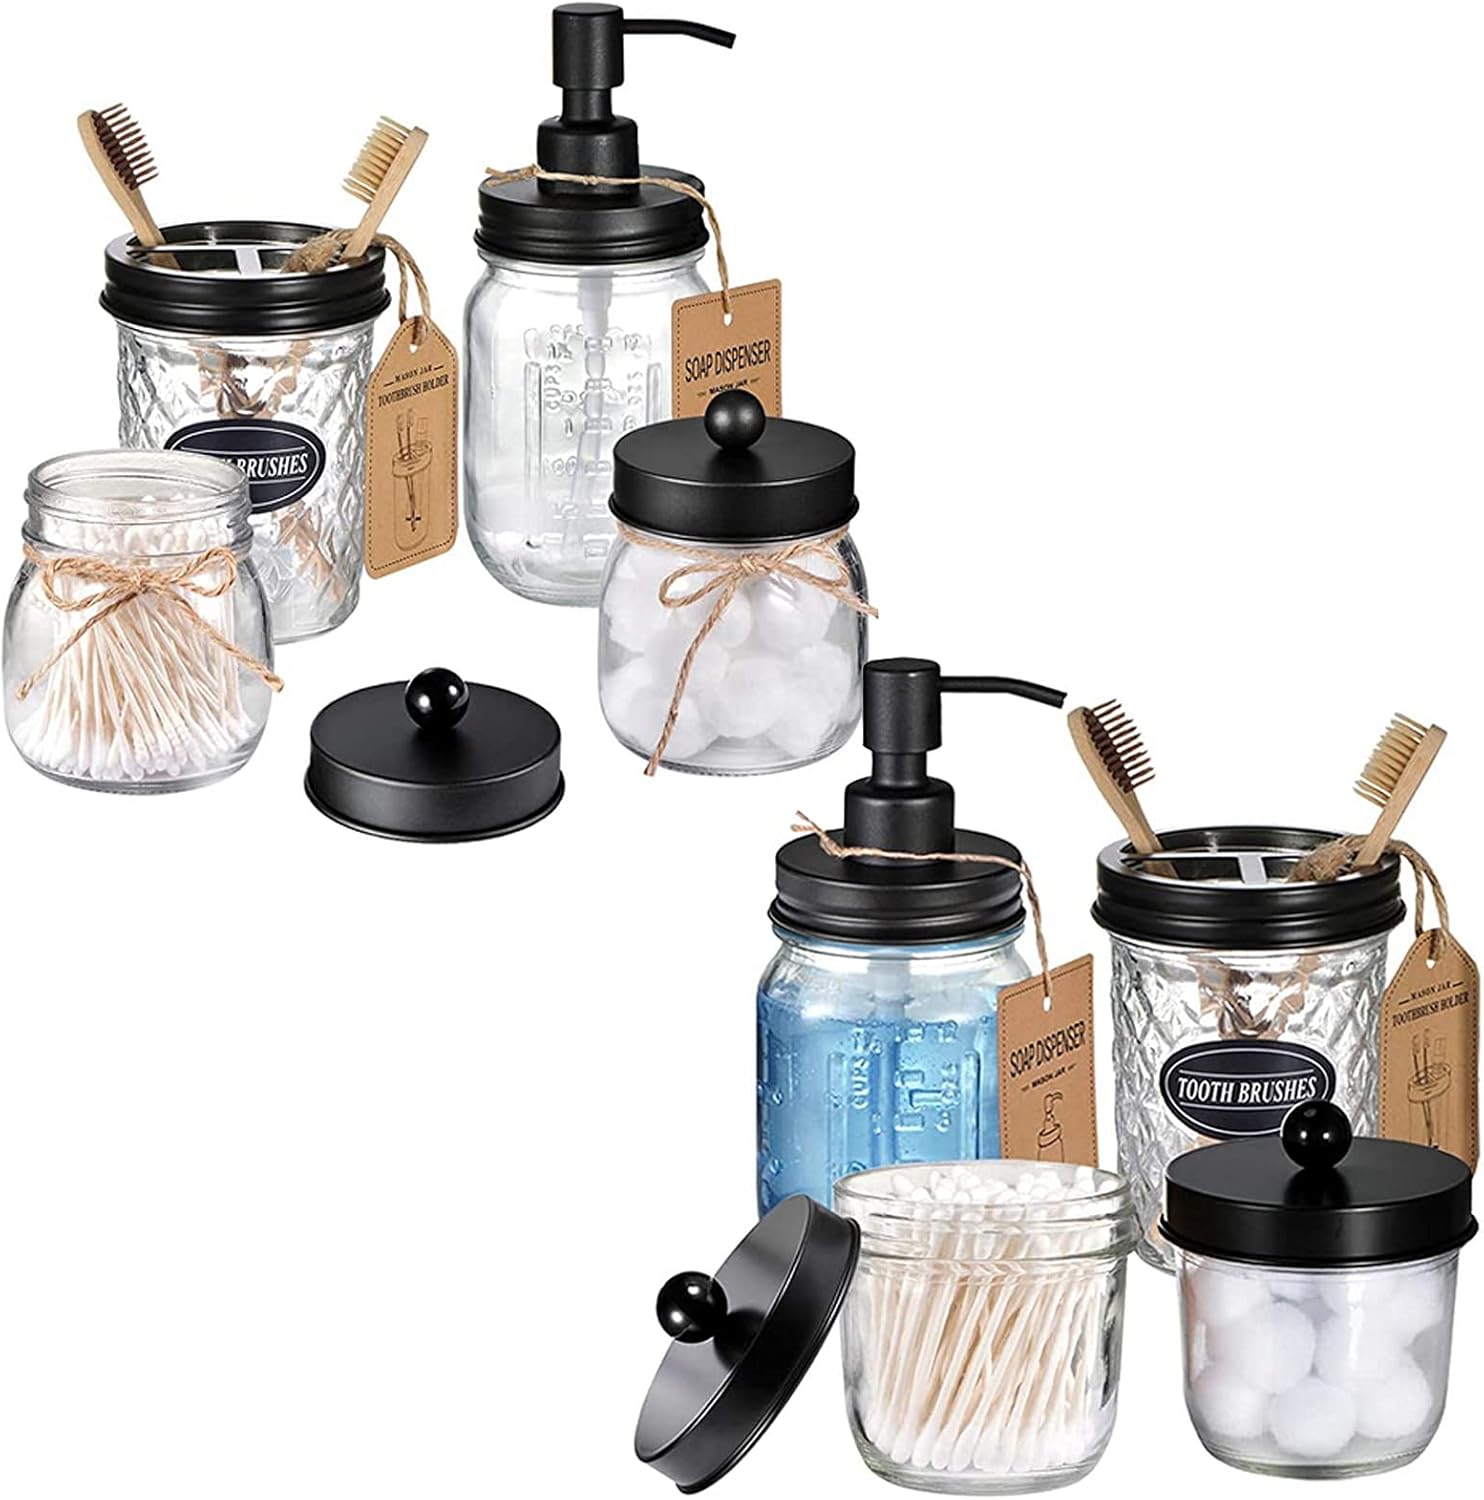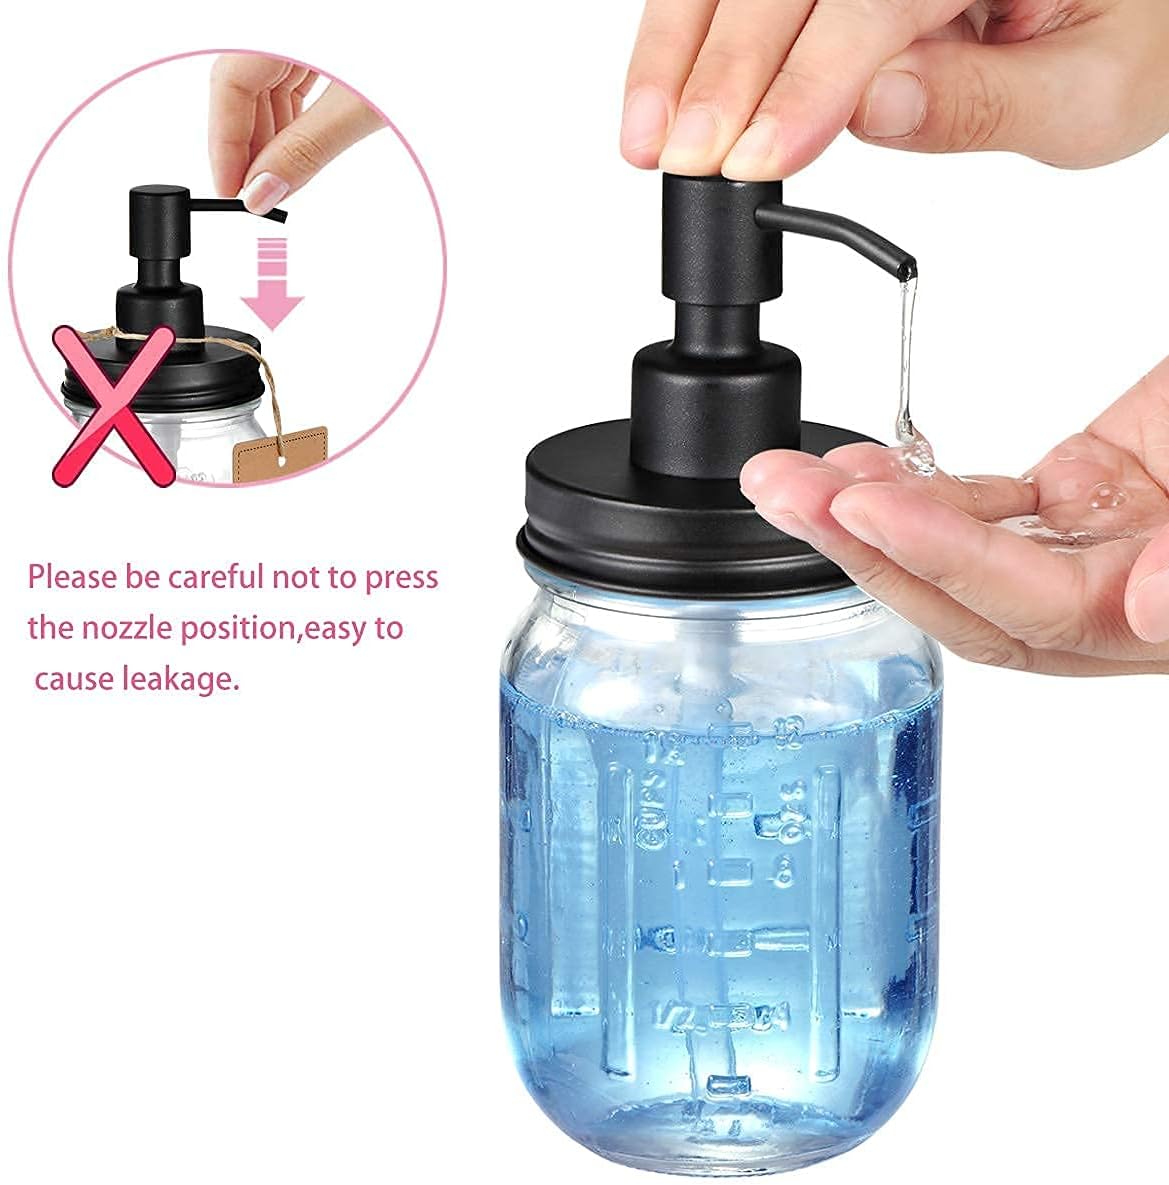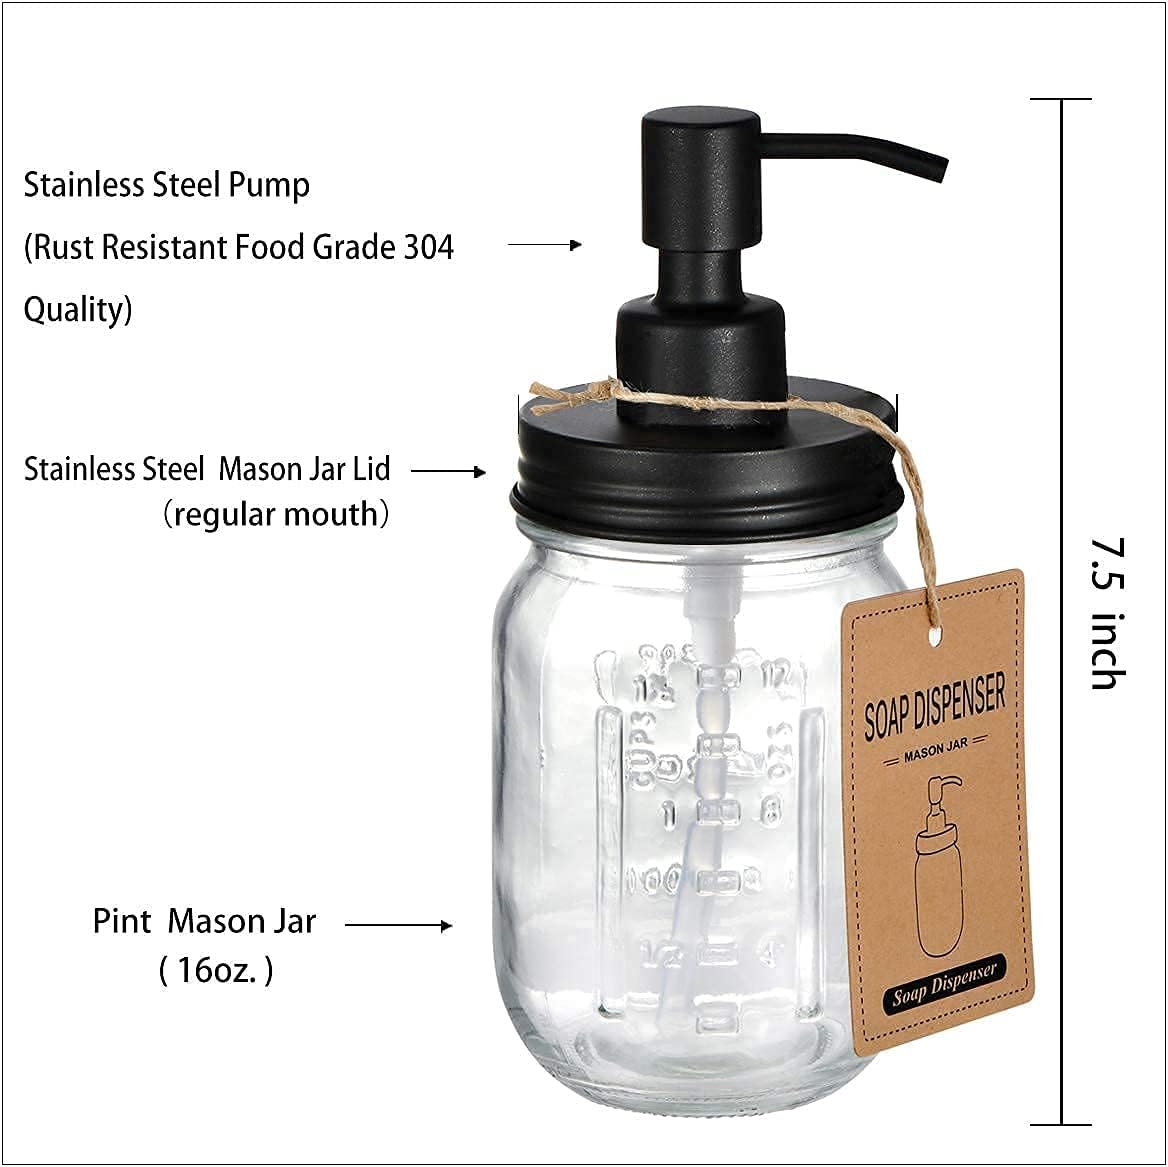
Amolliar 4pcs& 4pcs Black Mason Jar Bathroom Accessories Set -2 Lotion Soap Dispenser &2 Qtip Holder(Regular Mouth) &2 Cotton Swab Holder (Wide Mouth)&2 Toothbrush Holder-Rustic Farmhouse Decor
Category: Amazon Home
CRAFTED WITH QUALITY AND CARE Would you like to have a pretty and stylish storage and organization solution for your bathroom? Whether for your master or guest bathroom, Amolliar Mason Jar Bathroom Accessories Set is something that shouldn't be missing in bathroom decoration, and you won't have to look further. The Mason Jar Bathroom Accessories Set create depth, texture and a beautiful space by using cute shabby chic home accessories. It‘s a beautiful addition to your home and bathroom, also a great gift for holiday, weddings, housewarmings, mothers day. Ideal modern farmhouse decor! Package include: 2 * Mason Jar Soap Dispenser (regular mouth) 2 * Mason Jar Qtip Holder(regular mouth) 2 * Mason Jar Cotton Swab Holder (wide mouth) 2* Toothbrush Holder(wide mouth) If the glass came broken, just let me know,i will solve it for you.
Features: LUXURY FUNCTIONAL BATH ACCESSORY SET - 8 piece farmhouse rustic decor design mason jar bathroom set, perfect for organizing your bathroom or adding style to your room.Ideal decoration fits various styles: rustic decor, industrial style, western decor, morden style, contemporary decor, country decor. Ideal bathroom accessories set for home decor, bathroom decor, farmhouse decor. Great for the kitchen and bath, for countertop organize, vanity top, makeup table and craft. | RUSTPROOF STAINLESS STEEL LOTION SOAP DISPENSER - The 2 pcs 16 Oz Pint regular mouth pint mason jar are made from high quality lead-free glass.The pump is able to handle thick liquids like dense conditioner, liquid soap, dish soap, Lotions, etc.The dip tube and interior parts are BPA-free.The pump contains a leak-proof gasket that does not leak out even if the bottle is tilted.Reusable, refillable,eco-friendly to the environment as well as your budget. | 4 CUTE APOTHECARY JARS -8oz regular mouth mason jar qtip holder adds the perfect rustic charm to your bath-room.Two regular mouth and two wide mouth jars.The lids are metal, rust-proof ;The jars are not sealed so you can access the items inside with one hand easily . The mason storage jars are great for cotton swabs, q-tips, cotton balls, cotton rounds,hair bands or any other bathroom necessities and accessories,but also great in home office for paperclips, rubber bands, binder clips, etc | MASON JAR TOOTHBRUSH HOLDER - 16 oz wide-mouth glass mason jar with recycled 304 stainless steel lid . Three large compartments works with most sizes of toothbrushes, electric toothbrushes,toothpaste tubes, flossers, razors and more.(two 1/4 sized openings for brushes and one 1/2 sized opening for the toothpaste.)It’s sturdy ,functional, easy to clean and will never rust. | SATISFACTION GUARANTEED:Your satisfaction is our priority. If you receive a damaged product or have any other dissatisfaction,contact us and we'll help you ASAP